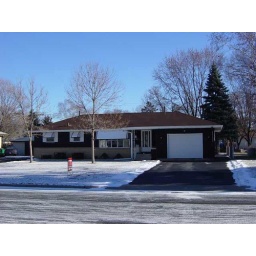
Original brown paint, aluminum awnings and dreadful ash trees in front yard.